Christopher Bell (racing driver)

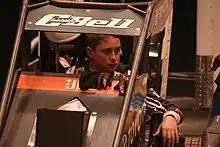
Bell inside his Gateway Dirt Nationals car in 2018

In 2017, Bell won the Chili Bowl Nationals, becoming the first Oklahoman to win the event since Andy Hillenburg in 1994. Bell followed the 2017 Chili Bowl win with his third consecutive Turnpike Challenge victory, the most recent win coming at his hometown track I-44 Riverside Speedway in Oklahoma City. He finished the 2017 season with a win in the Tulsa Shootout's Winged Outlaw Division.